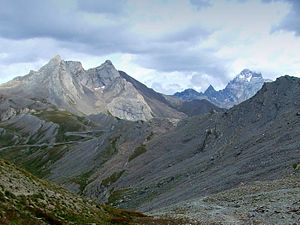
18. etape af Tour de France 2011 / Point- og bjergspurter / 1. bjergspurt (Col Agnel)
Col Agnel.
Attende etape af Tour de France 2011 var en 200,5 km lang bjergetape. Den blev kørt torsdag den 21. juli fra Pinerolo i Italien til toppen af Col du Galibier ved Serre Chevalier.